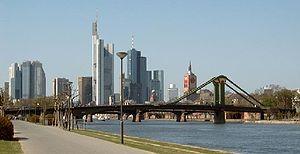
L'Allemagne est un pays à la charnière de l'Europe occidentale et de l'Europe centrale situé entre le Benelux et la France à l'ouest, la mer du Nord, le Danemark et la mer Baltique au nord, la Pologne et la République tchèque à l'est et la Suisse et l'Autriche au sud. On distingue en Allemagne plusieurs grands espaces : la grande plaine du Nord, les montagnes moyennes du centre, le plateau bavarois et la vallée du Danube au Sud. Le pays est traversé par plusieurs grands fleuves, dont le Rhin, le Danube et l'Elbe.